Rashad Hussain

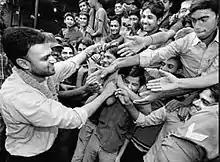
Hussain in India

While Hussain served as Special Envoy, the U.S. and OIC increased cooperation in health and development, including OIC-USAID cooperation on humanitarian aid, and have expanded partnerships in entrepreneurship, and science and technology. The OIC has been increasingly active in condemning violent extremism, including attacks on religious minorities, and the kidnapping of school girls by Boko Haram in Nigeria. The U.S. worked with the OIC to eliminate the OIC's previous heavily criticized "defamation of religion" resolution at the UN and replace it with a resolution that removes the "defamation" concept and seeks to counter intolerance without restricting speech in a manner inconsistent with U.S. law. The OIC has also taken a larger role in international affairs - it was among the first to call for a no-fly zone in Libya and has been heavily critical of Bashar al-Assad's regime, removing Syria from the OIC in 2012.